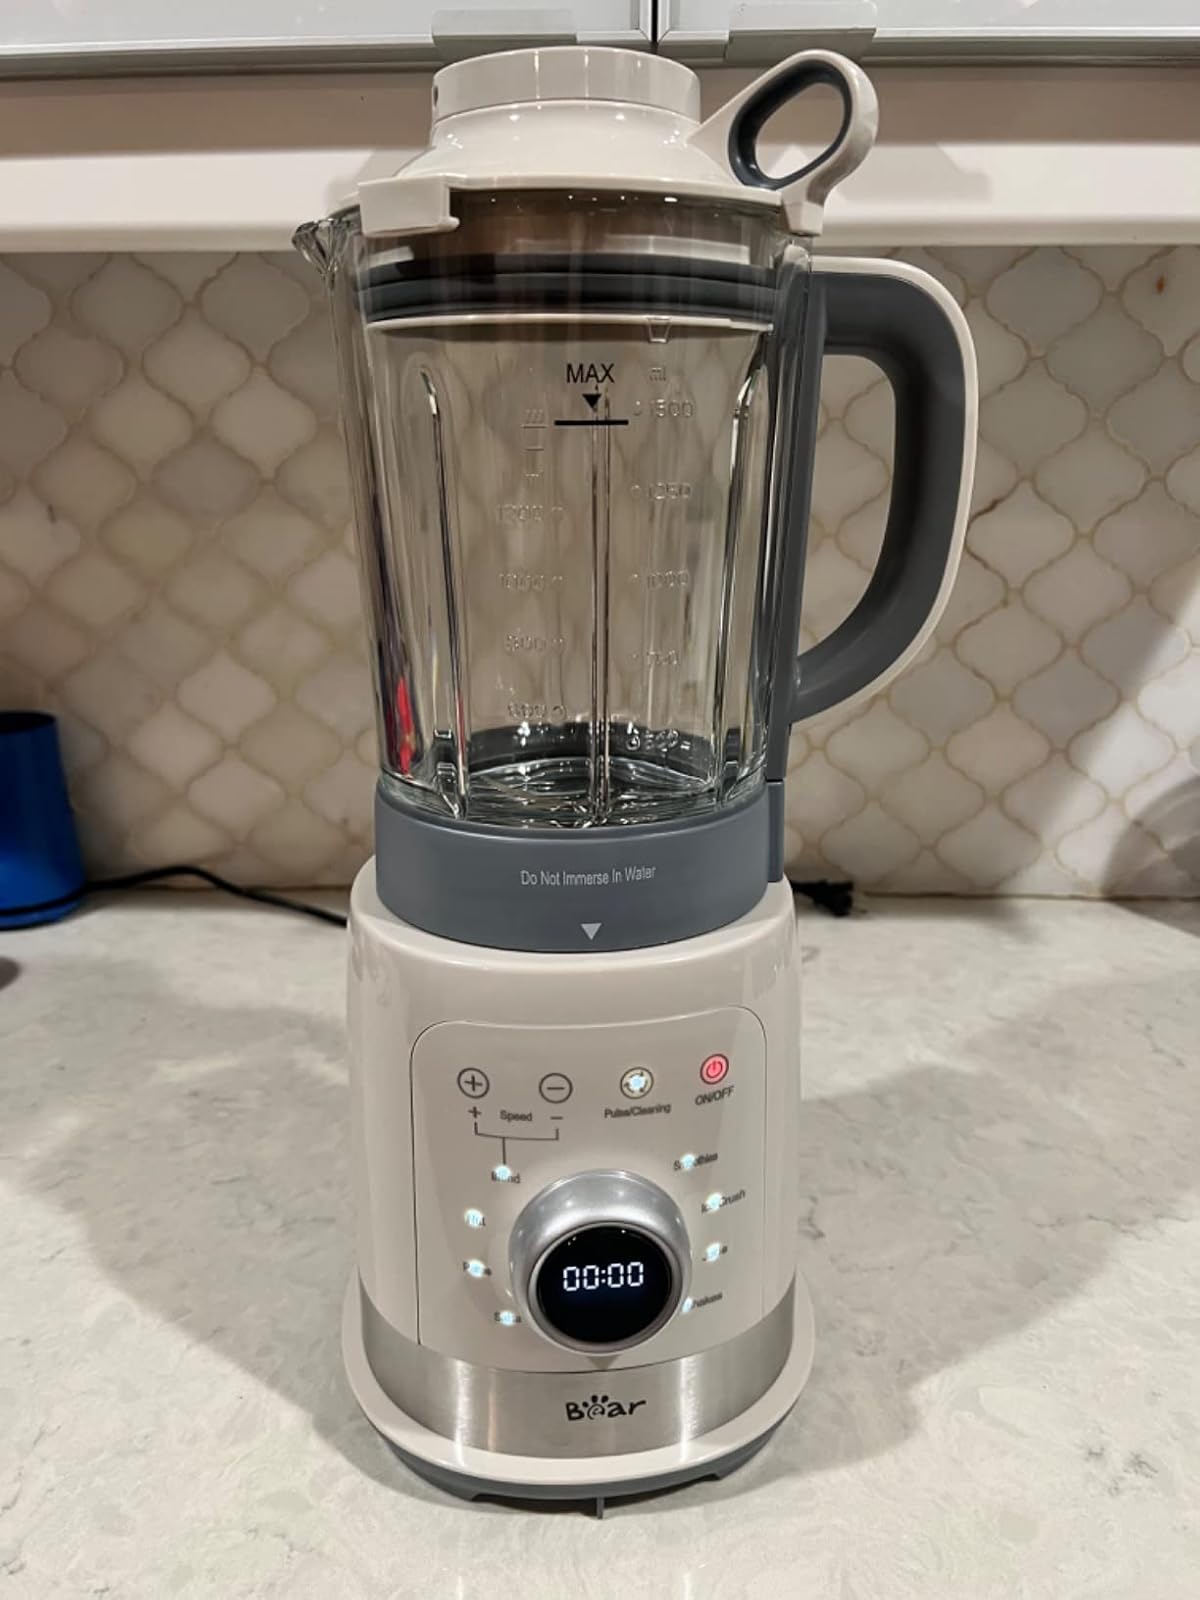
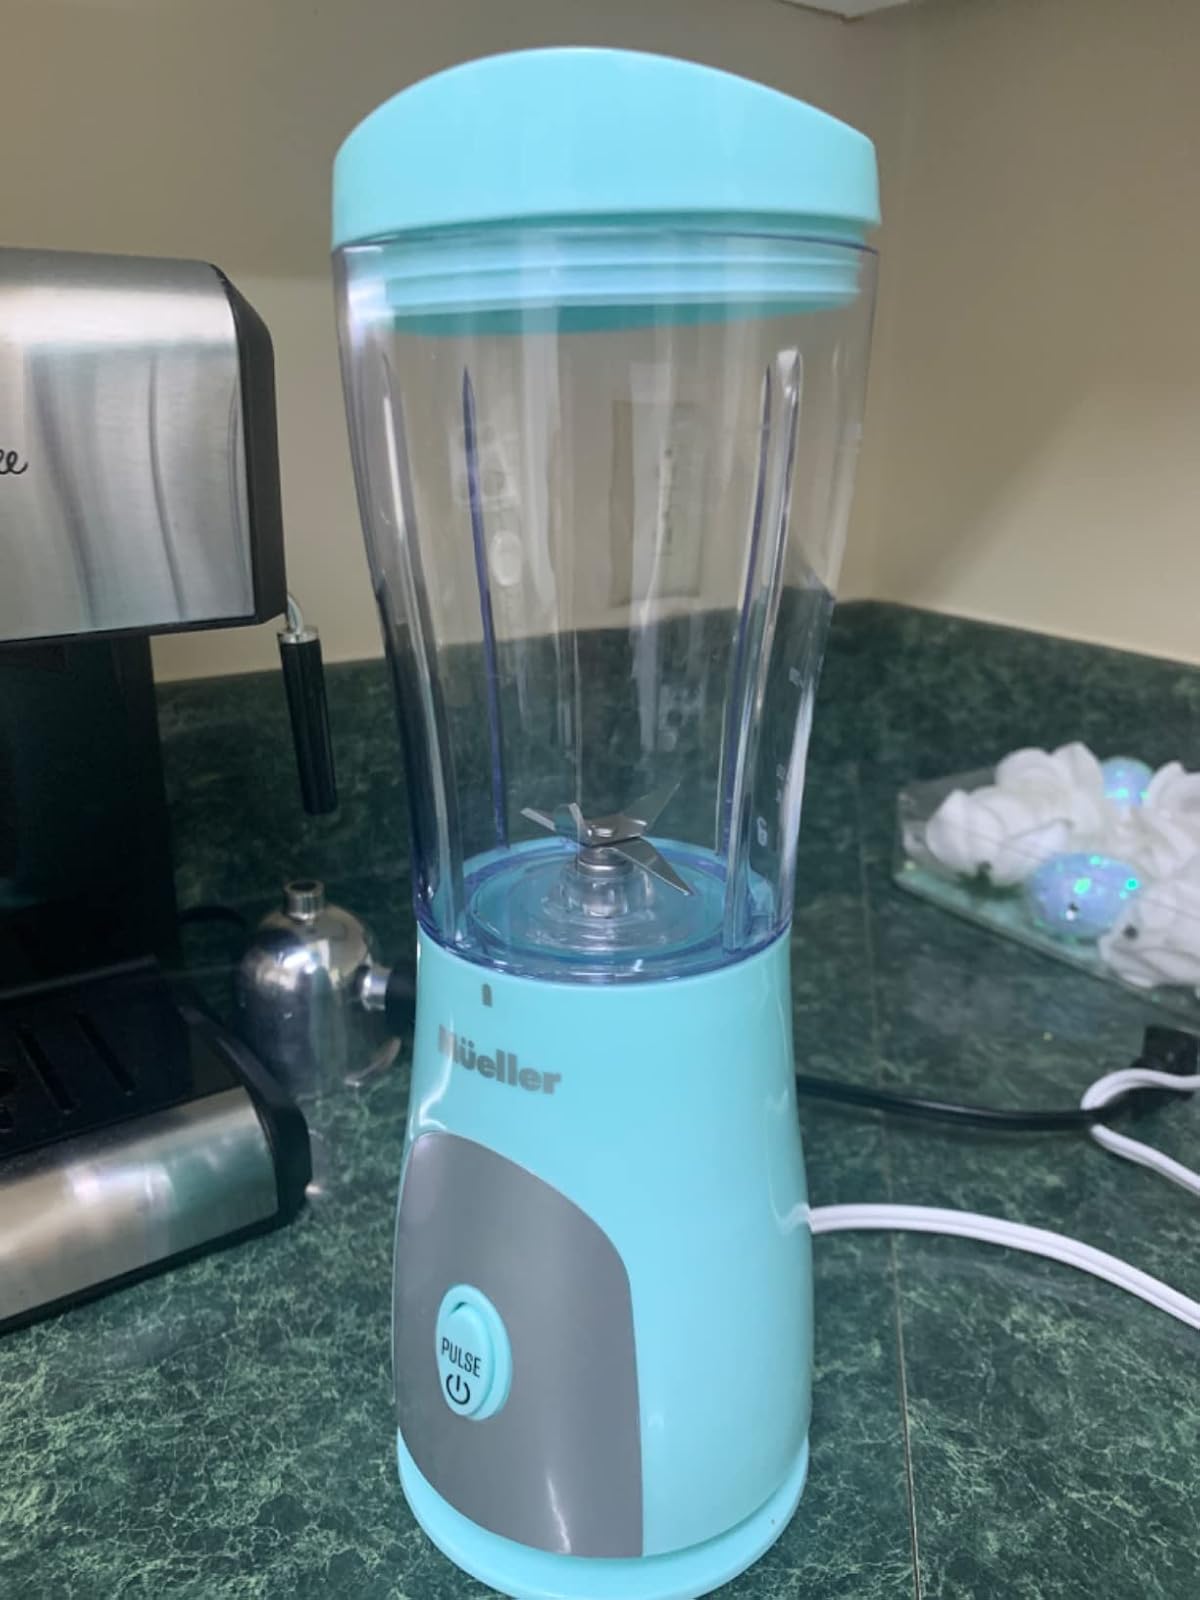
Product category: items_blender
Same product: no